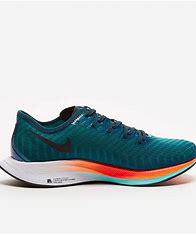
Brand: Nike
Model: Pegasus 2